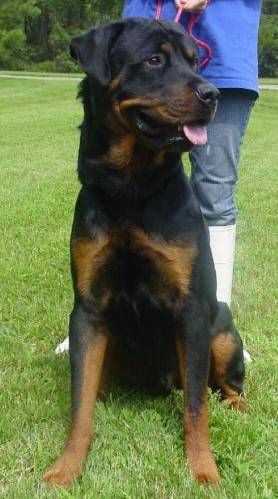
Label: dog